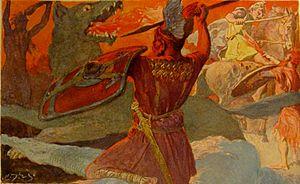
Dans la mythologie nordique, le Ragnarök renvoie à une fin du monde prophétique comprenant une série d'événements dont un hiver de trois ans sans soleil, suivi d'une grande bataille sur la plaine de Vígríd. La majorité des divinités comme Odin, Thor, Freyr, Heimdall et Loki, mais aussi les géants et la quasi-totalité des hommes y mourront, une série de désastres naturels verront ensuite le monde submergé par les flots et détruit par les flammes. Une renaissance suivra, où les dieux restants, dont Baldr, Höd, et Vidar, rencontreront Líf et Lífþrasir, seul couple humain survivant et appelés à repeupler le monde. Le Ragnarök est un thème important dans la mythologie nordique. Il est principalement relaté dans l’Edda poétique, en section de la Völuspá, probablement écrite par un clerc islandais après l’an mil, mais aussi dans l’Edda de Snorri, rédigée au XIIIᵉ siècle par Snorri Sturluson, qui s’est lui-même inspiré de l’Edda poétique.
Dans la mythologie nordique, Vígríd est le champ de bataille de cent lieues de côté où se déroulera le combat ultime de la prophétique fin du monde du Ragnarök. Les dieux, les Walkyries, les Einherjar y affronteront les géants de la glace et du feu, et toutes autres sortes de monstres symbolisant les forces de la destruction.